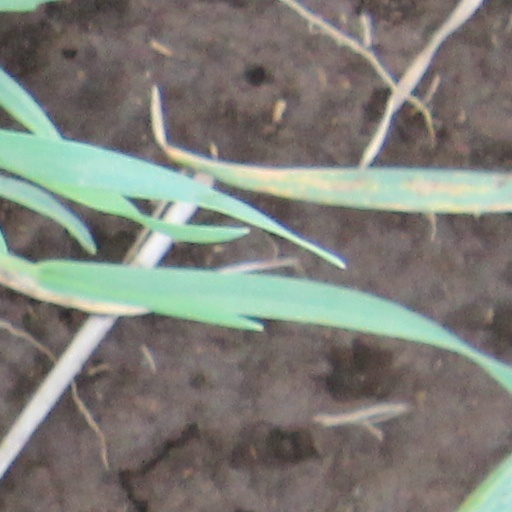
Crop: wheat